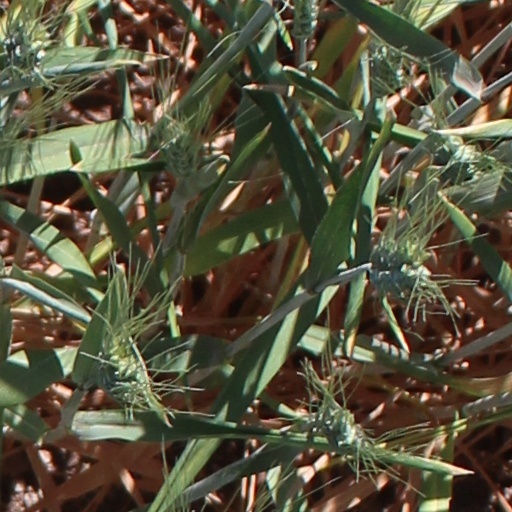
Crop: wheat